Transcriptional regulation

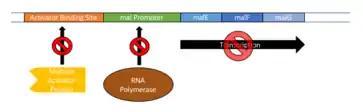
The maltose operon is an example of a positive control of transcription. When maltose is not present in E. coli, no transcription of the maltose genes will occur, and there is no maltose to bind to the maltose activator protein. This prevents the activator protein from binding to the activator binding site on the gene, which in turn prevents RNA polymerase from binding to the maltose promoter. No transcription takes place.

Much of the early understanding of transcription came from bacteria, although the extent and complexity of transcriptional regulation is greater in eukaryotes. Bacterial transcription is governed by three main sequence elements: